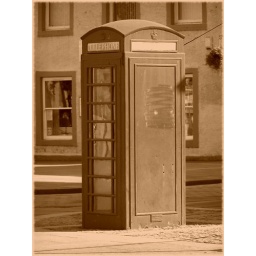
Antique phone box in the Market Square in Bo'ness town centre, Sepia processed using the Gimp Photo Editor.